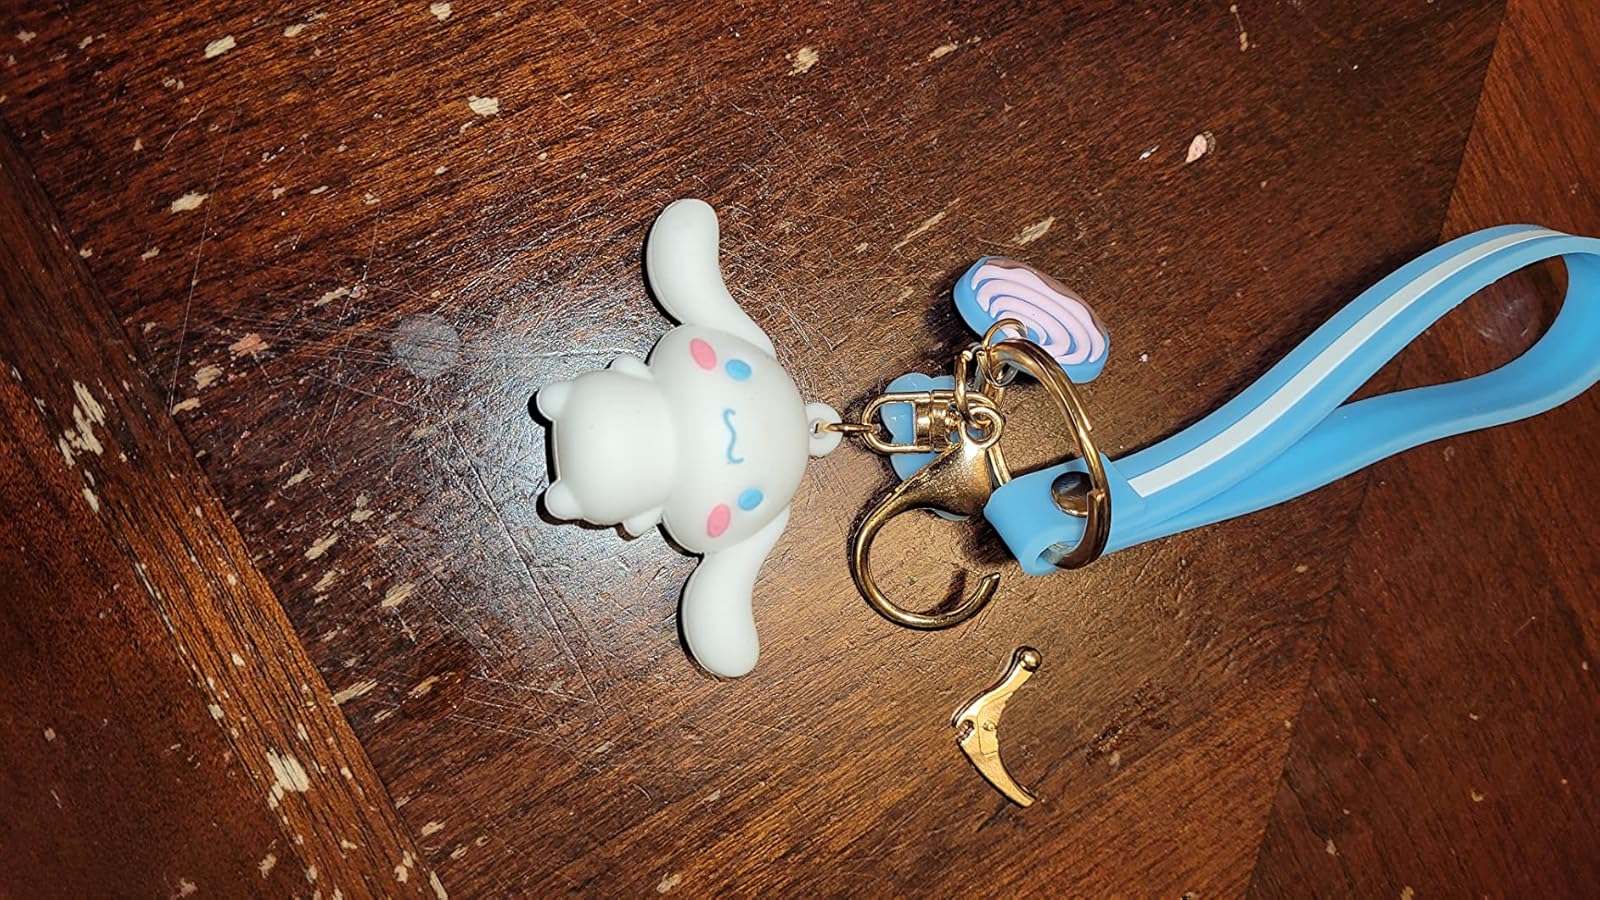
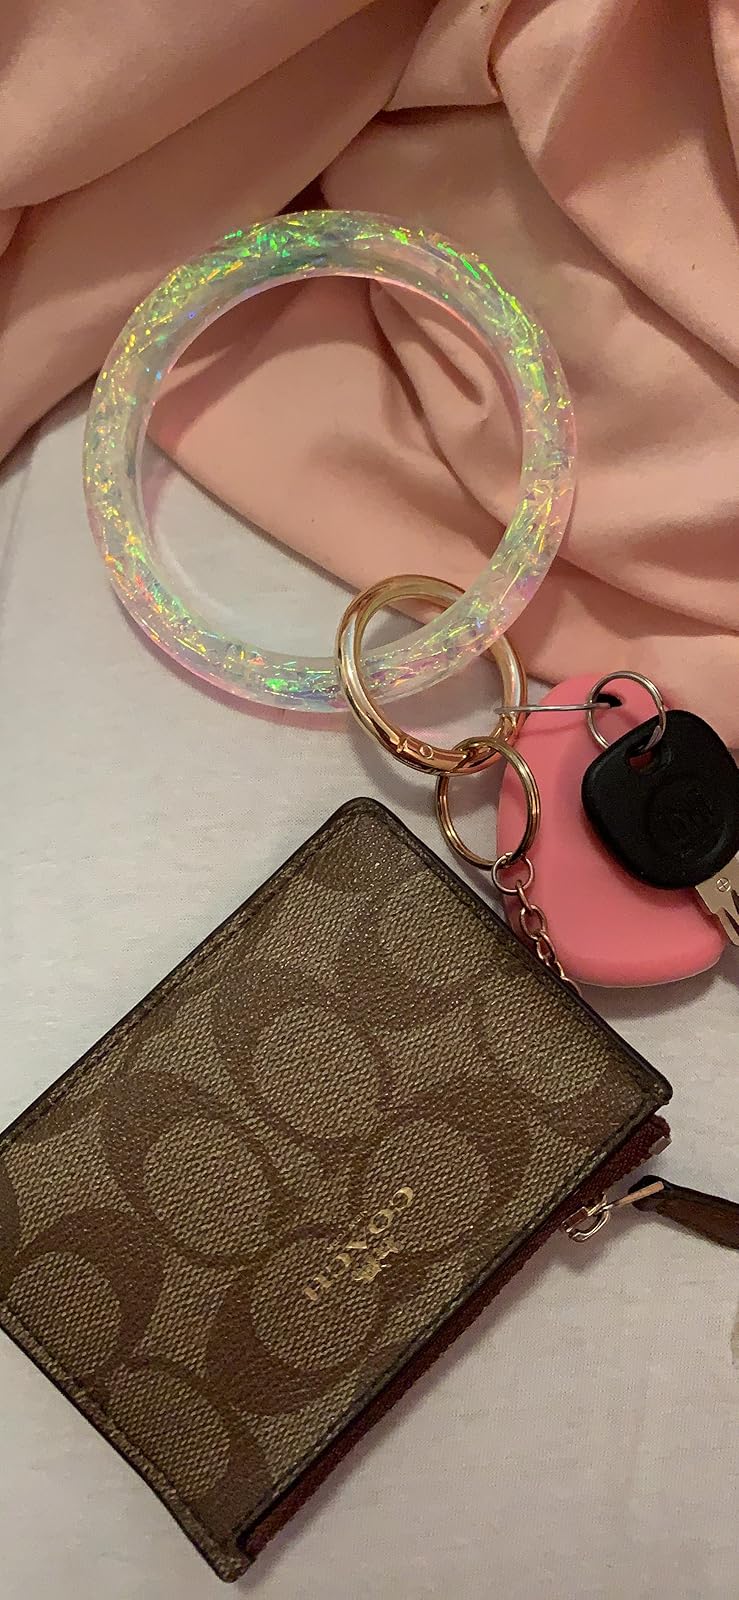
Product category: accessories_keychain
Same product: no